George Warren, 2nd Baron de Tabley

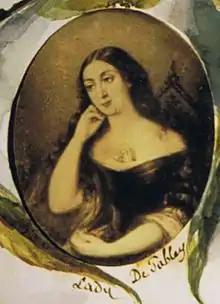
Miniature of Lady de Tabley, from an album made by her sister-in-law, Emily Fane de Salis

Lord de Tabley married Catharina Barbara 'Nina', daughter of Jerome, 4th Count de Salis-Soglio, in 1832. They had two sons and four daughters: